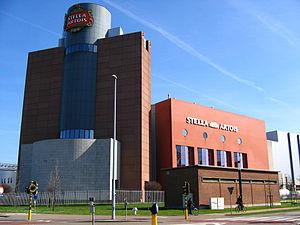
Bonjour..je ne bous que de la leffe.. aux arcs sur agens centre commercial on commande de la leffe et on a autres bières, pas de l'effet maus encore in oaye pour de la leffe..cest pas normal..
Inbev est un ancien groupe brassicole belgo-brésilien ayant fusionné en 2008 avec Anheuser-Busch pour former le groupe Anheuser-Busch InBev.